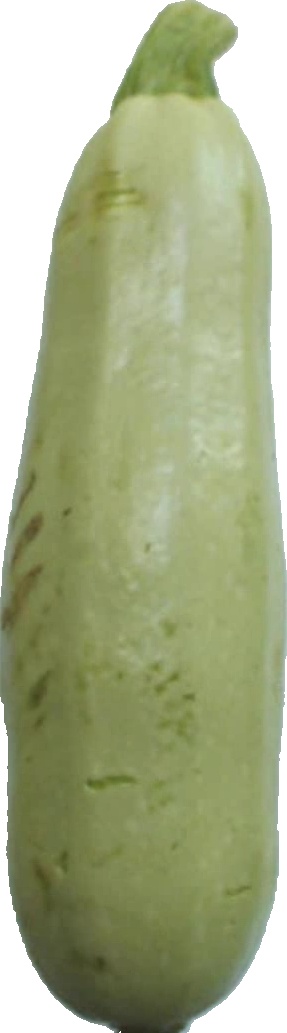
Label: zucchini_1